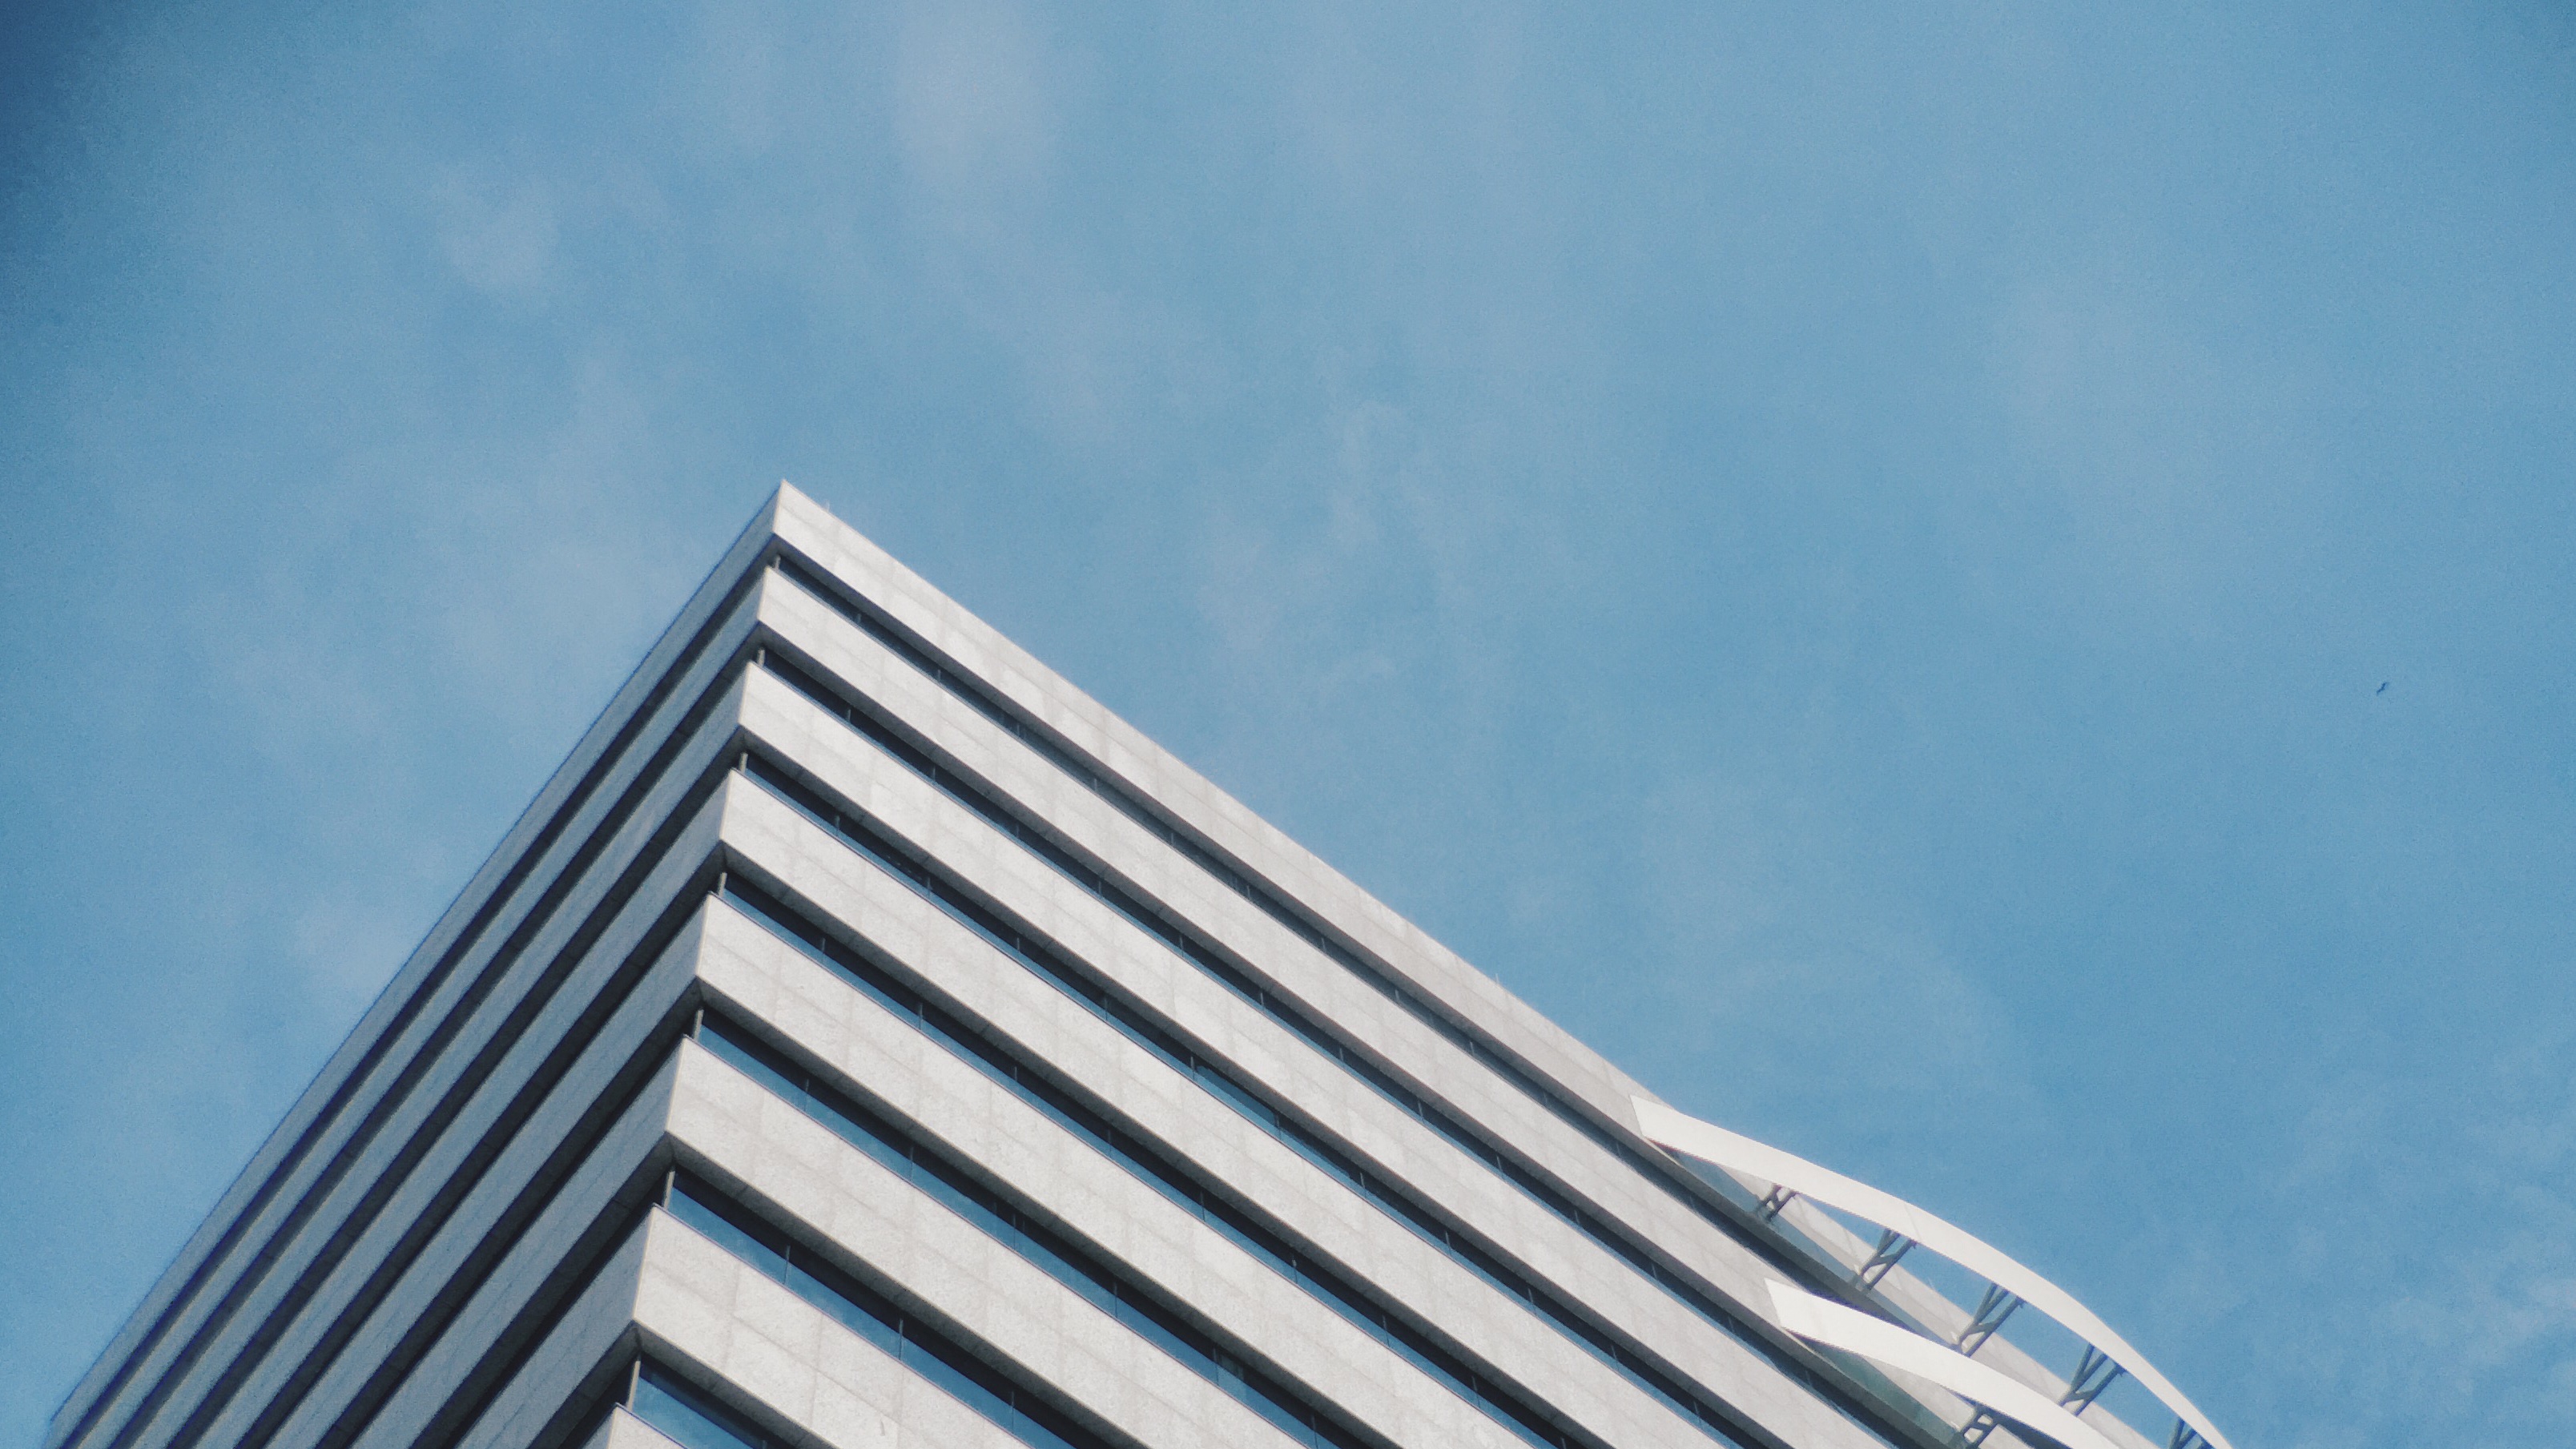
sky, skyscraper, line, tower, mast, facade, blue, atmosphere of earth